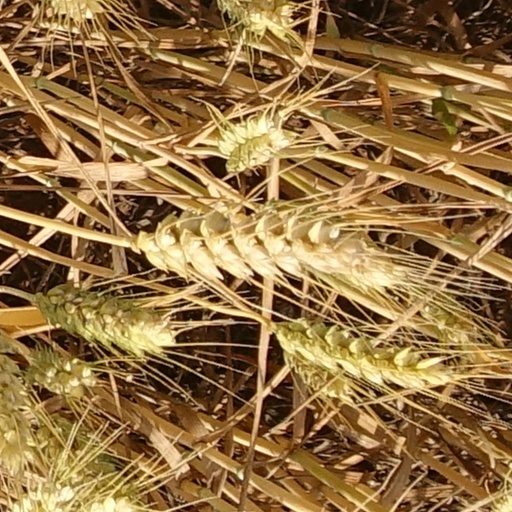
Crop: wheat